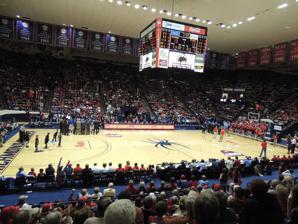
Building: Robins Center
Country: United States of America
Year built: 1972
Building in Virginia, United States Robins Center Dick Tarrant Court The Robins Center before a basketball game in February, 2013 Location University of Richmond Richmond, VA 23173 Coordinates 37°34′51″N 77°32′20″W / 37.580701°N 77.538987°W / 37.580701; -77.538987 Owner University of Richmond Operator University of Richmond Capacity 9,071 (1972–2013) 7,201 (2013–present) Surface Maple (basketball court) Construction Broke ground 1970 Opened December 2, 1972 Construction cost $12 million ($87.4 million in 2023 dollars ) Architect Carneal and Johnston Now Ballou Justice Upton Richmond, VA Tenants Richmond Spiders (Men's & Women's Basketball) The Robins Center is a 7,201-seat multi-purpose arena in Richmond, Virginia . Opened in 1972, the arena is home to the University of Richmond Spiders basketball . It hosted the ECAC South (now known as the Colonial Athletic Association ) men's basketball tournament in 1983.  It is named for E. Claiborne Robins Sr , class of 1931, who, along with his family, have been leading benefactors for the school.  The opening of the Robins Center returning Spider basketball to an on-campus facility for the first time since the mid-1940s when it outgrew Millhiser Gymnasium .  In the intervening decades, the Spiders played home games in numerous locations around the Richmond area, including the Richmond Coliseum (1971–1972), the Richmond Arena (1954–1971), the Benedictine High School gymnasium (1951–1954), Grays' Armory (1950–1951) and Blues' Armory (1947–1950). The Robins Center arena serves as the location of the University of Richmond's commencement exercises and hosted a 1992 Presidential debate involving Bill Clinton , George H. W. Bush , and Ross Perot . The Robins Center saw a number of upgrades in the 2000s, including a new maple floor in 2003 and renovated locker rooms and offices in 2004. A new scoreboard and sound system was installed for the 2006–2007 season.  A $17 million renovation started in March 2013, which added four corner video boards, a repainted ceiling and new floor, and the seat capacity decreased from 9,071 to around 7,201 once renovations were completed in January 2014. In 2015, the playing surface was renamed "Dick Tarrant Court" in honor of Dick Tarrant , the school's all-time winningest coach. In addition to the basketball arena, the Robins Center also serves as the home of many of the other athletic programs at the University of Richmond. The Robins Center Natatorium serves as the home of the women's swimming and diving team, while most of the other programs have their coaches' offices in the building. An addition to the Robins Center, known as the Weinstein Center for Fitness and Recreation, opened in January 2007 and provides expanded facilities for recreational use. See also List of NCAA Division I basketball arenas The lower level entrance to the Robins Center in December 2018. References